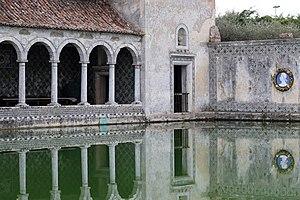
Quinta da Bacalhoa
Cet article recense les monuments nationaux du district de Setúbal, au Portugal.
La Quinta da Bacalhoa est une propriété agricole portugaise située à Vila Fresca de Azeitão, dans la municipalité de Setúbal. Ancienne propriété de la famille royale du Portugal, remontant au XVᵉ siècle, elle est aujourd'hui connue comme un important domaine viticole.